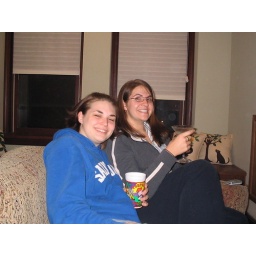
It wouldn't have surprised me if Cat took one of those martini glasses home in her purse :)